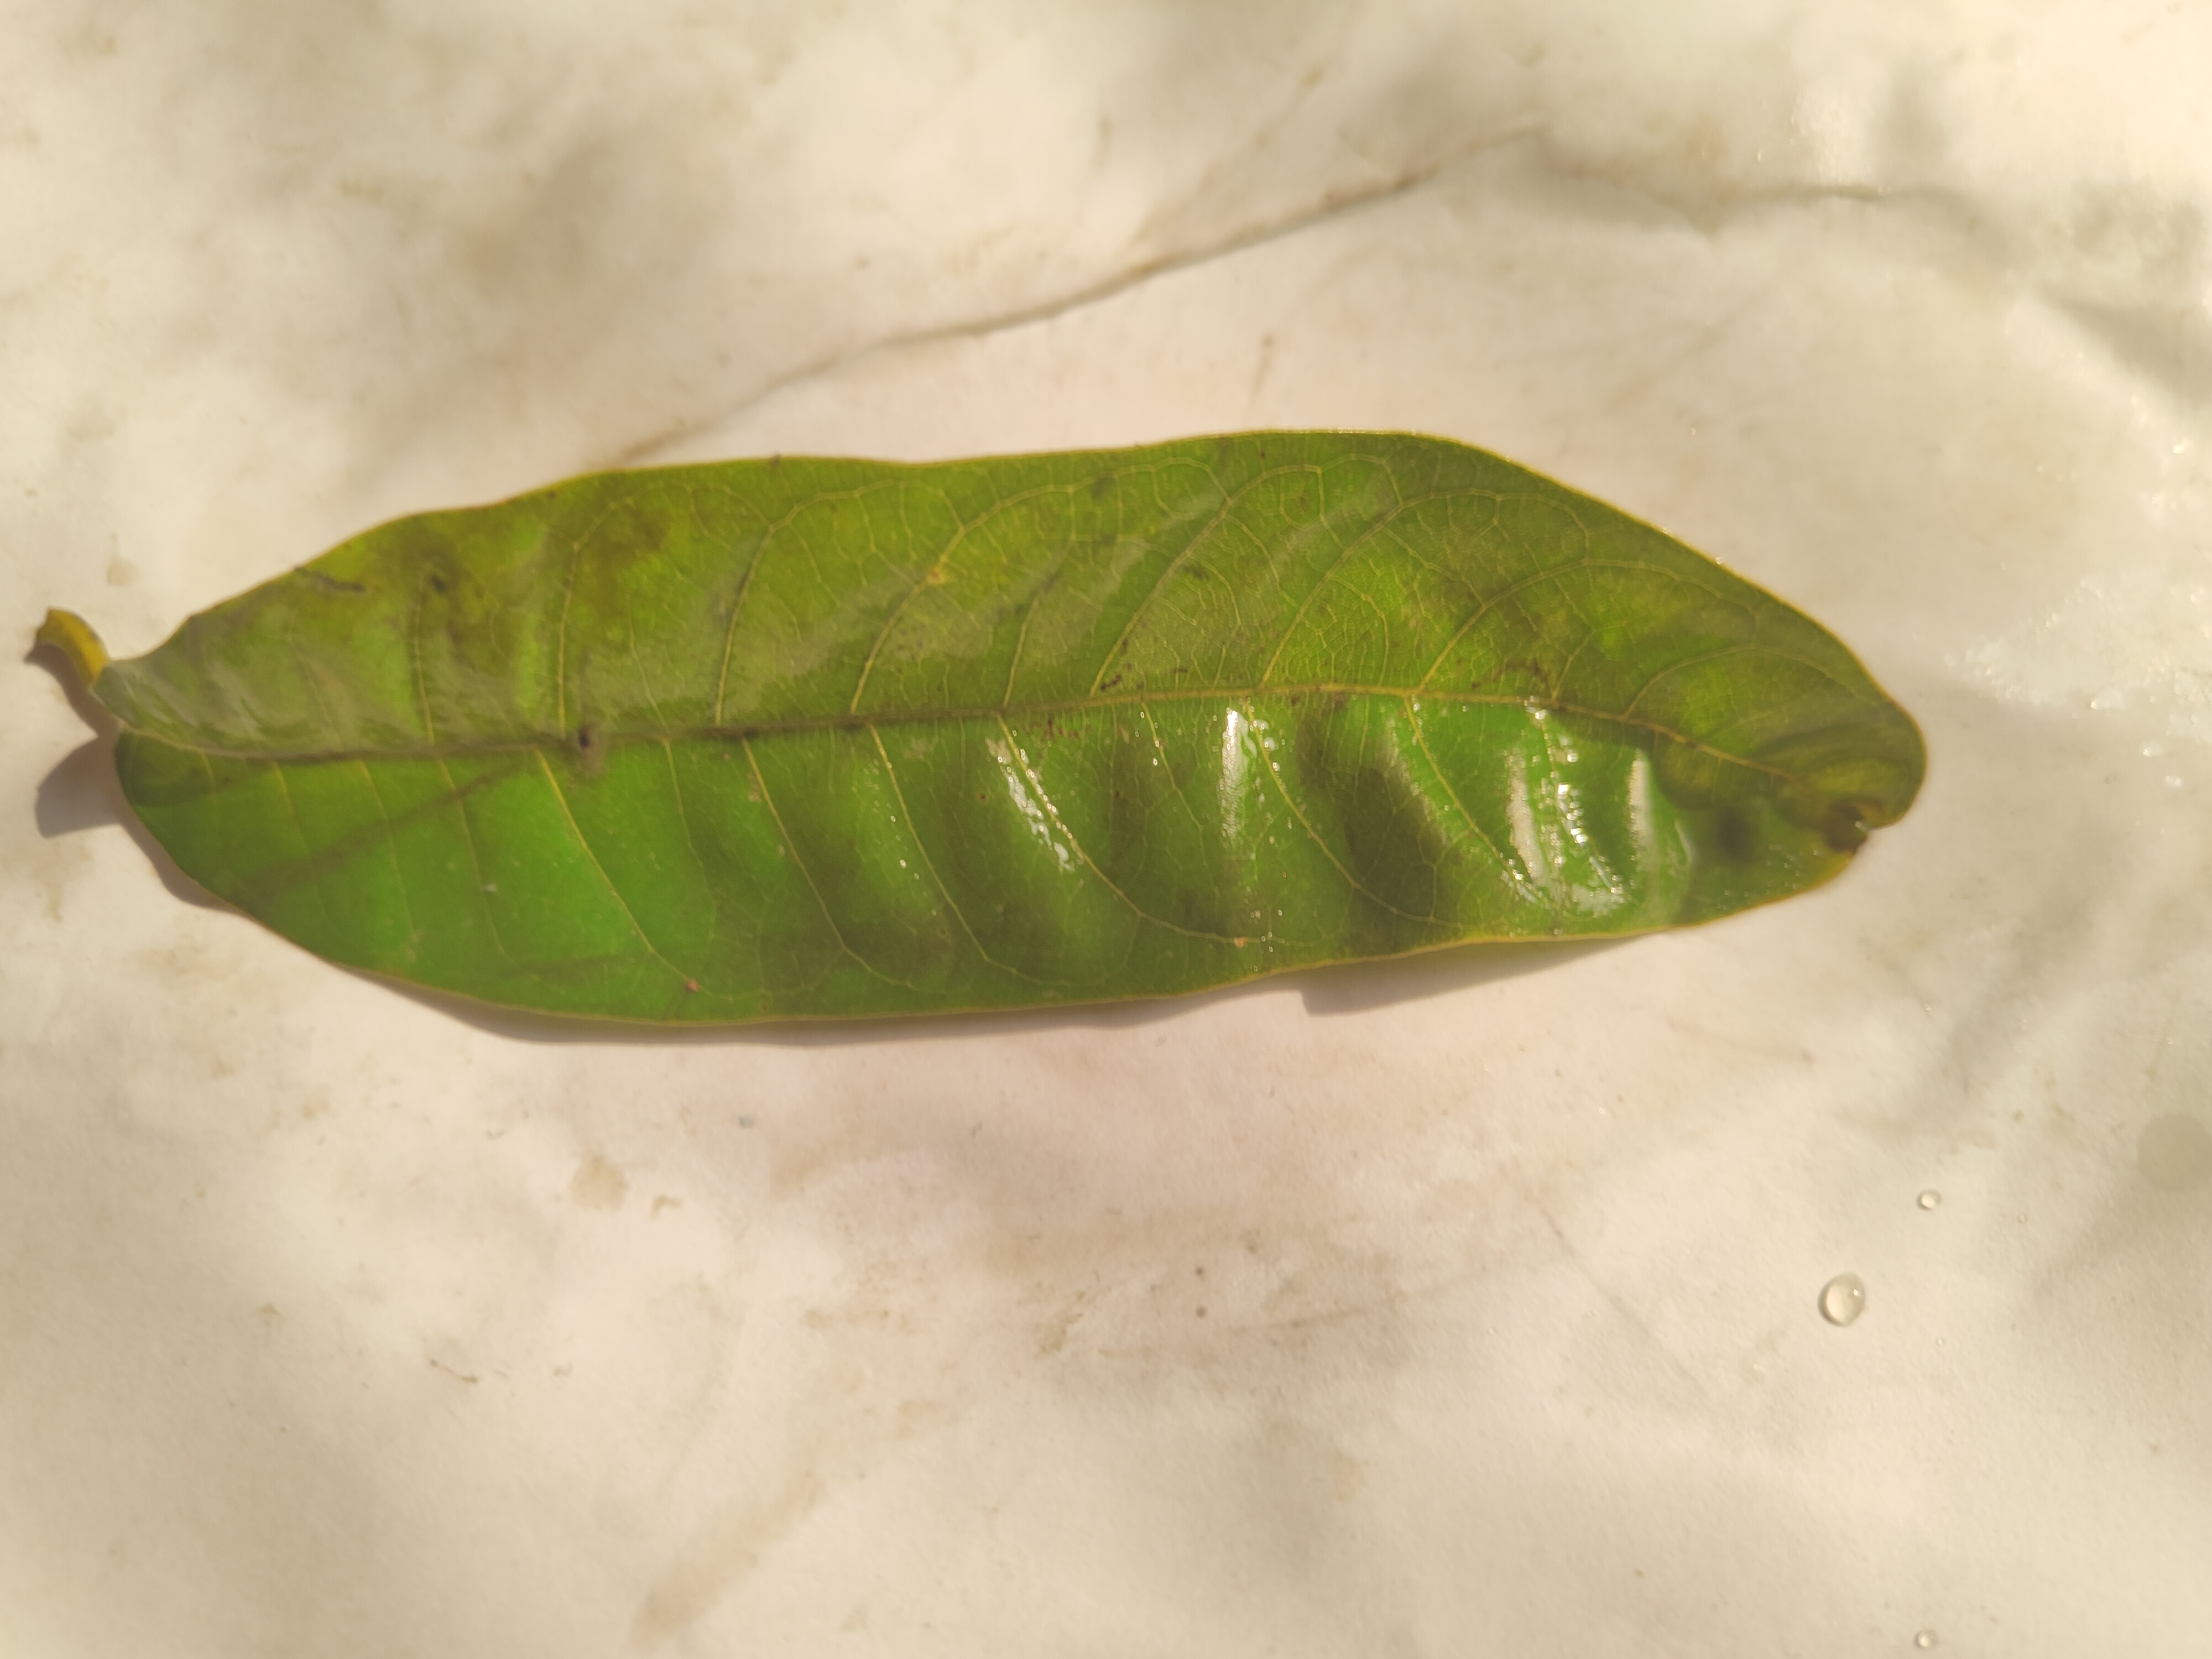
Leaf variety: Custard Apple